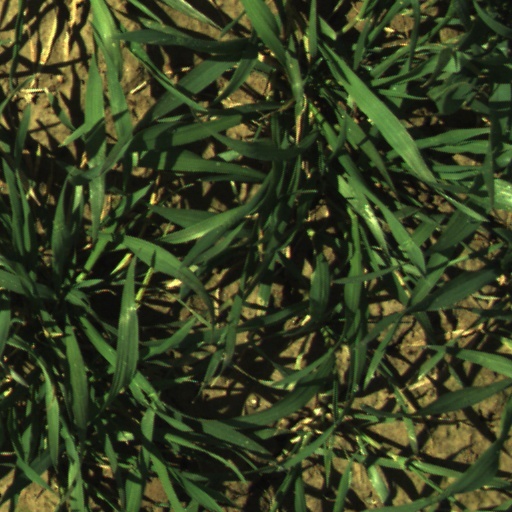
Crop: wheat